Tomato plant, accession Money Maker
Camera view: tilt-top (135 deg); turntable rotation: 30 degrees
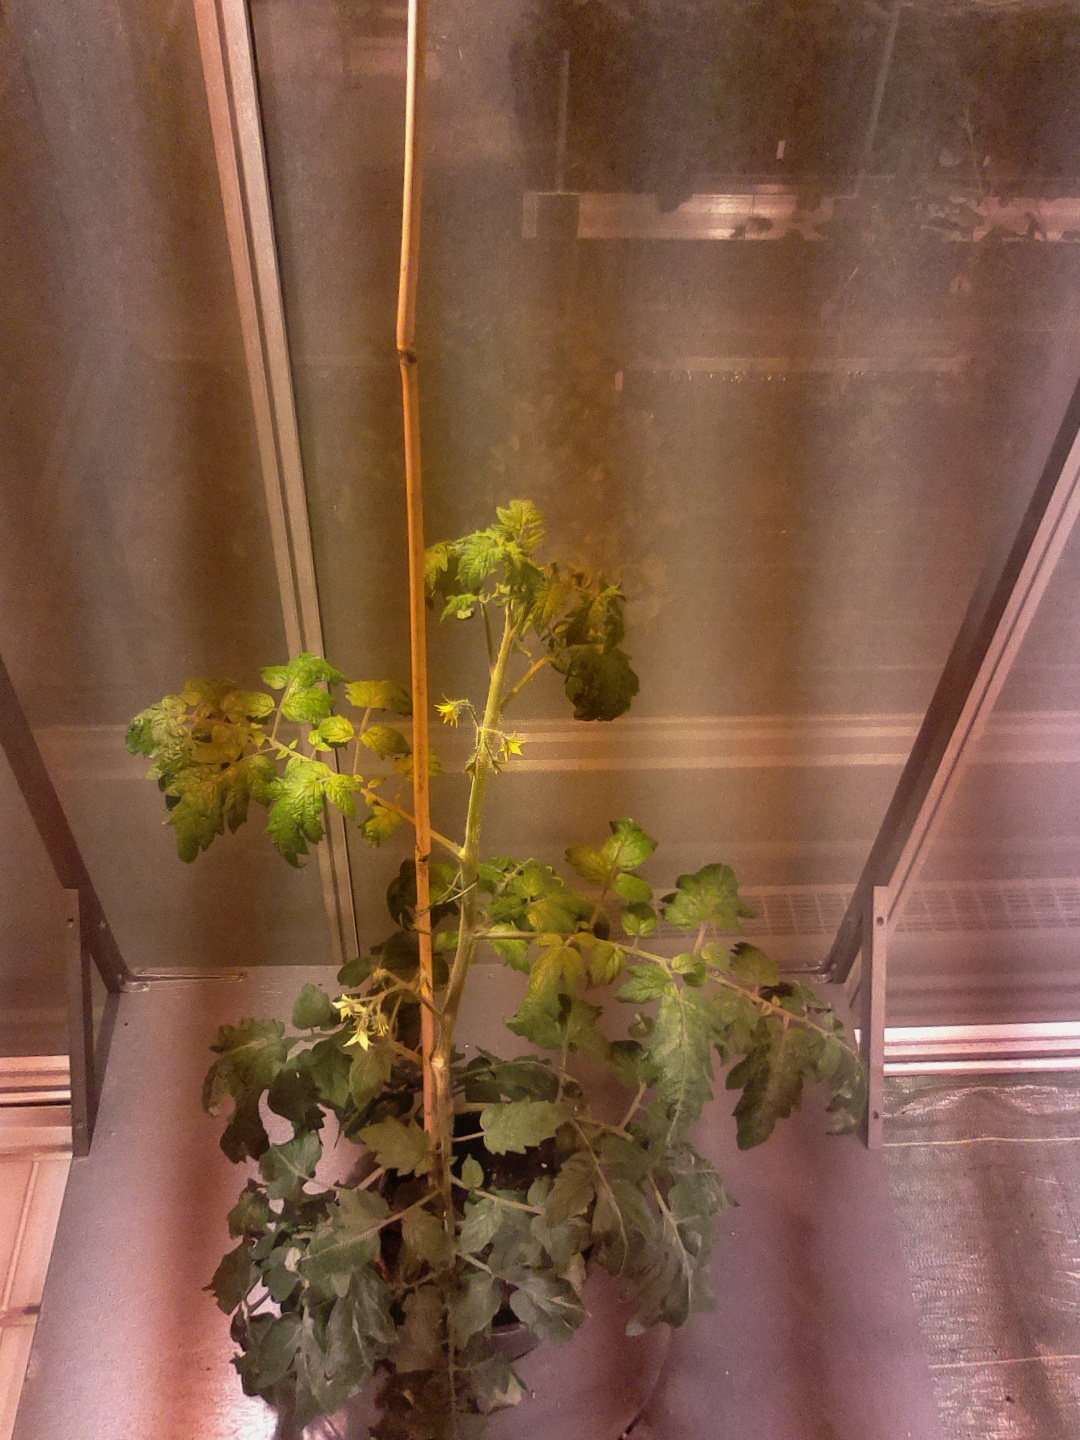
BBCH growth stage 66: Full flowering, 60%-70% of flowers open, more petals falling